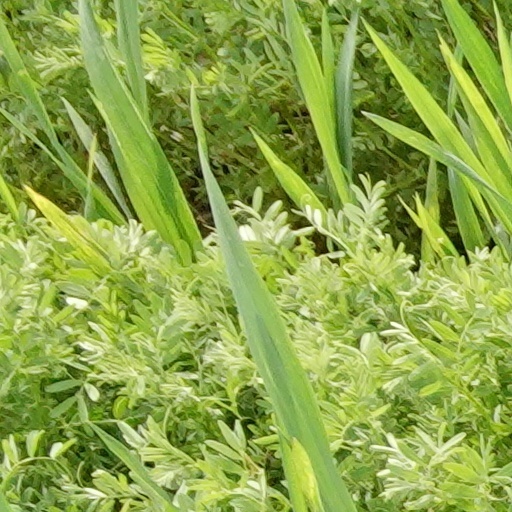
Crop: wheat